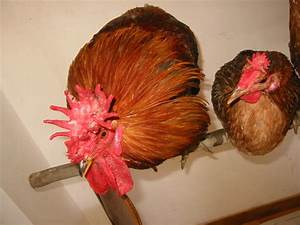
Label: gallina